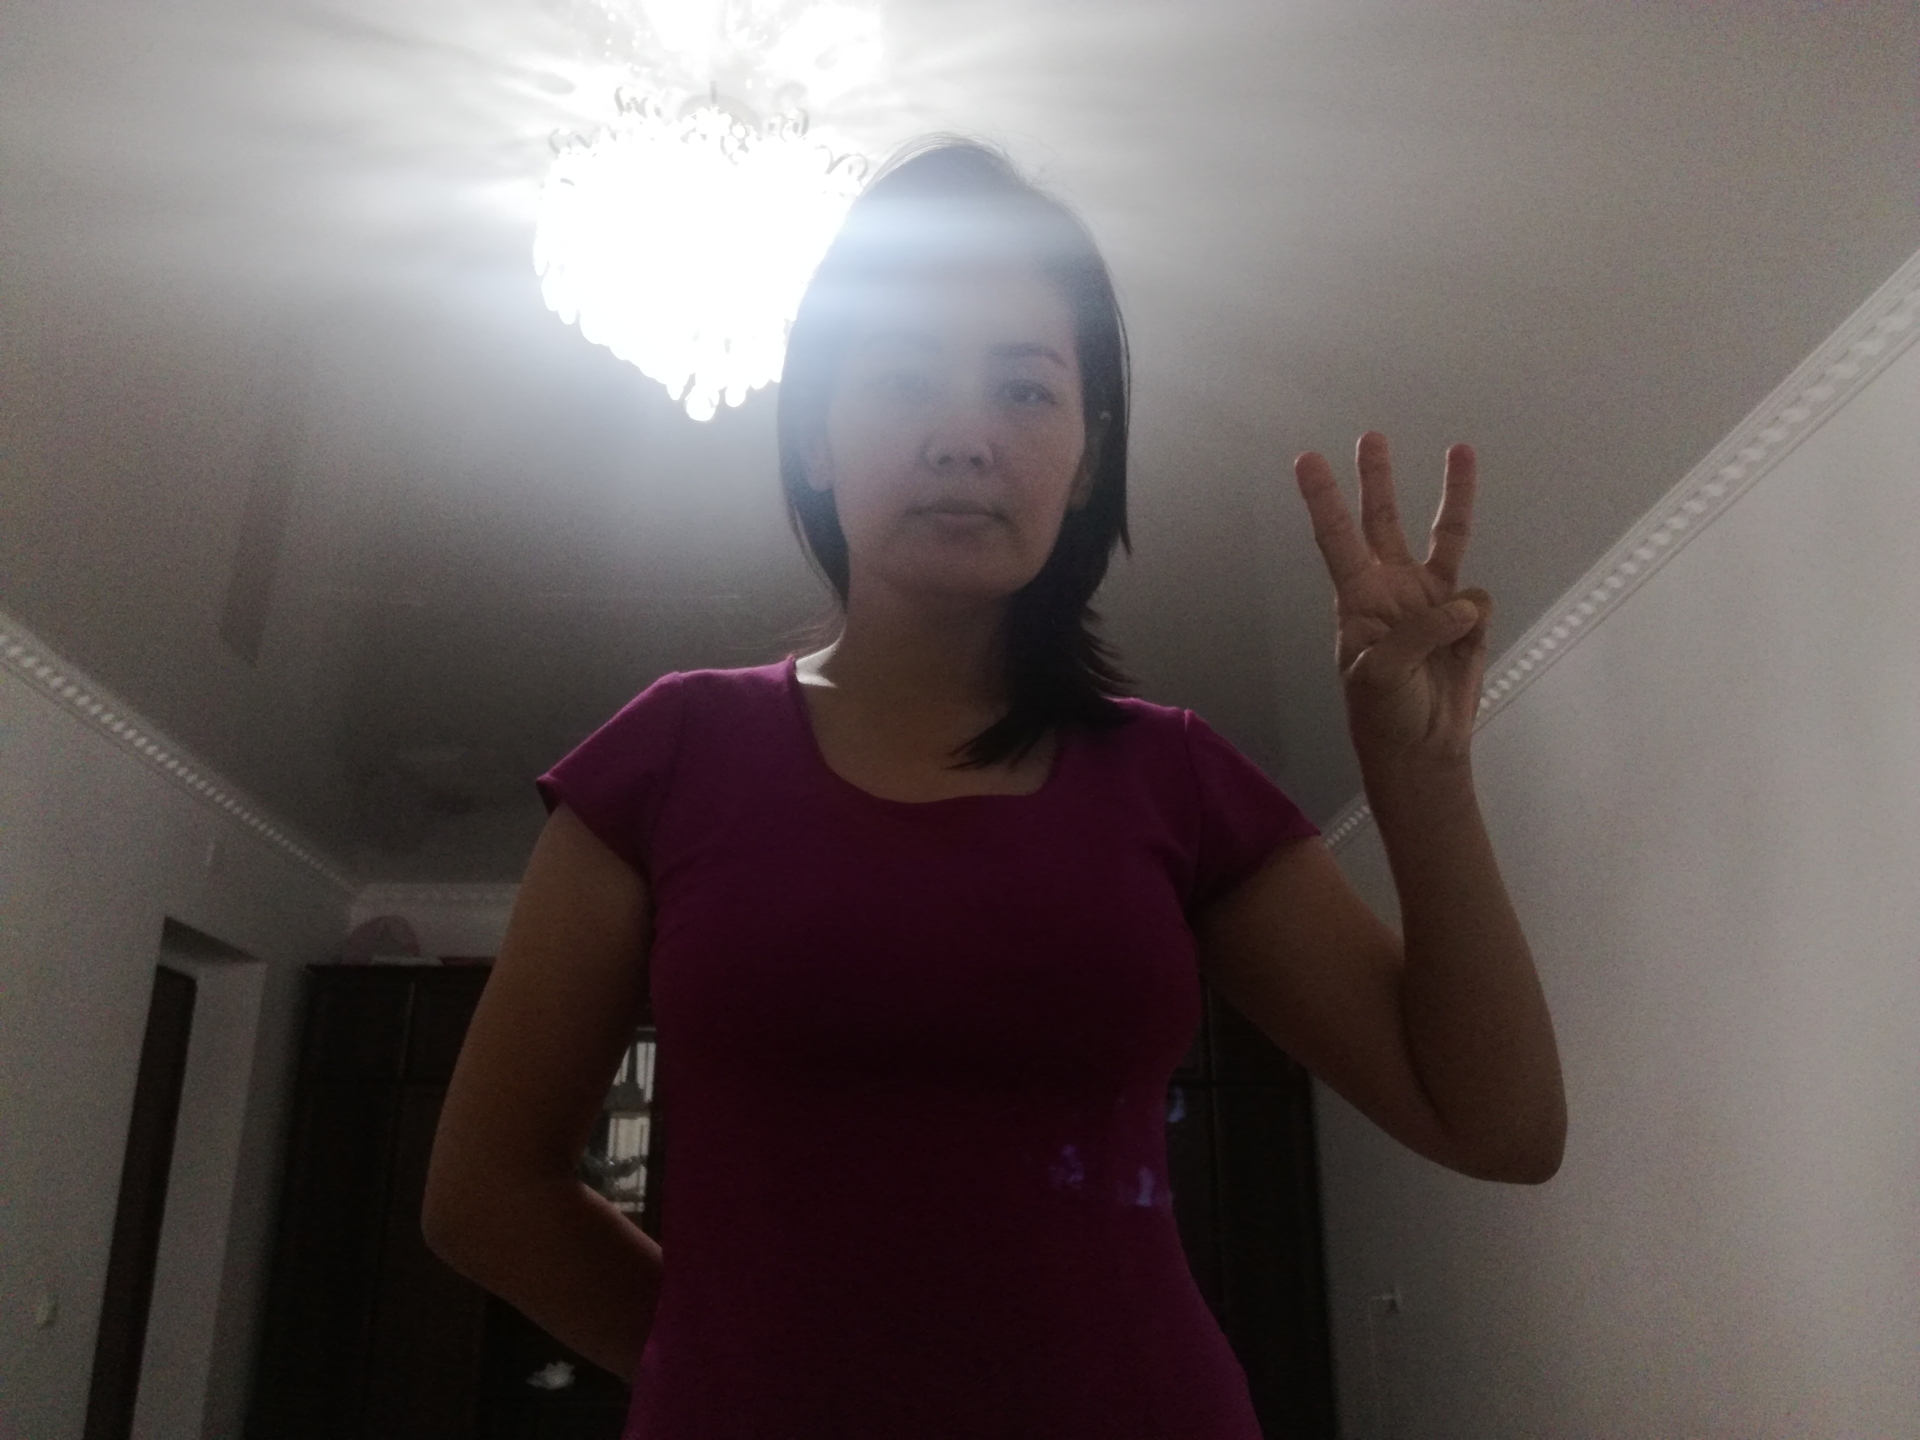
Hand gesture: three